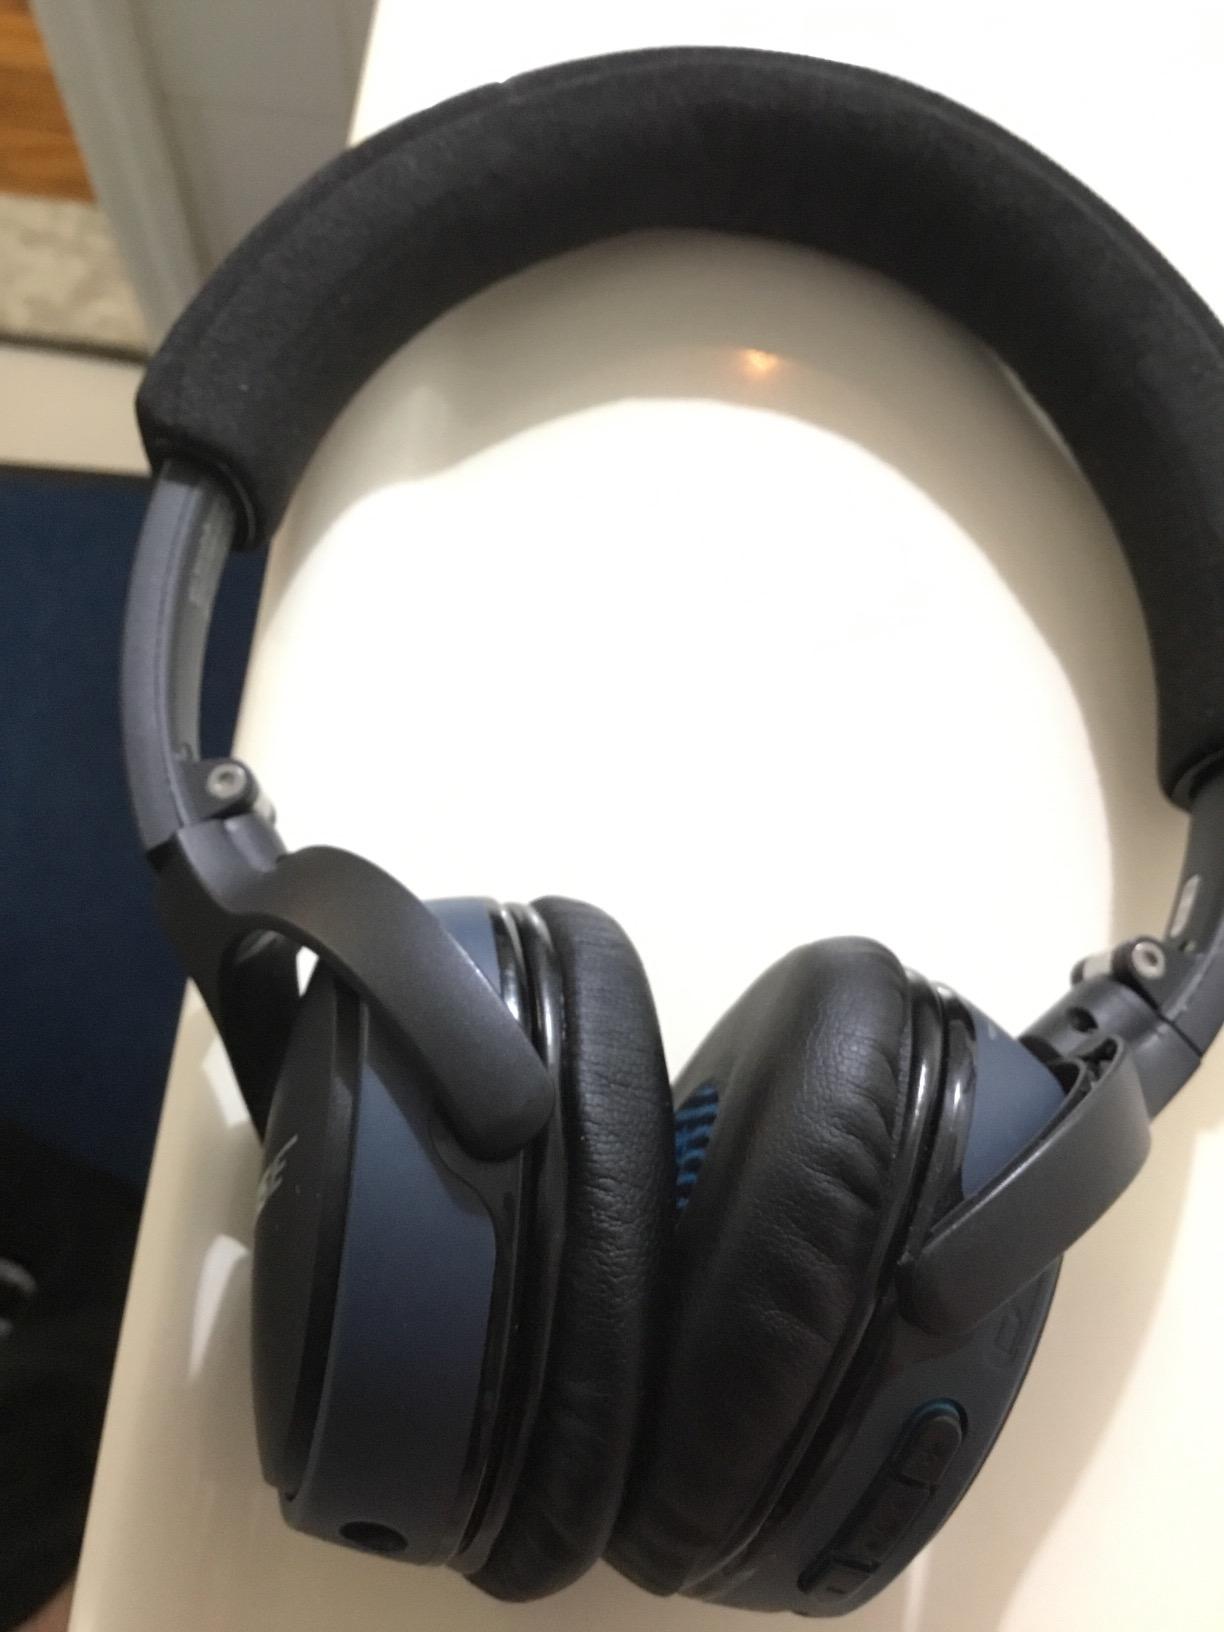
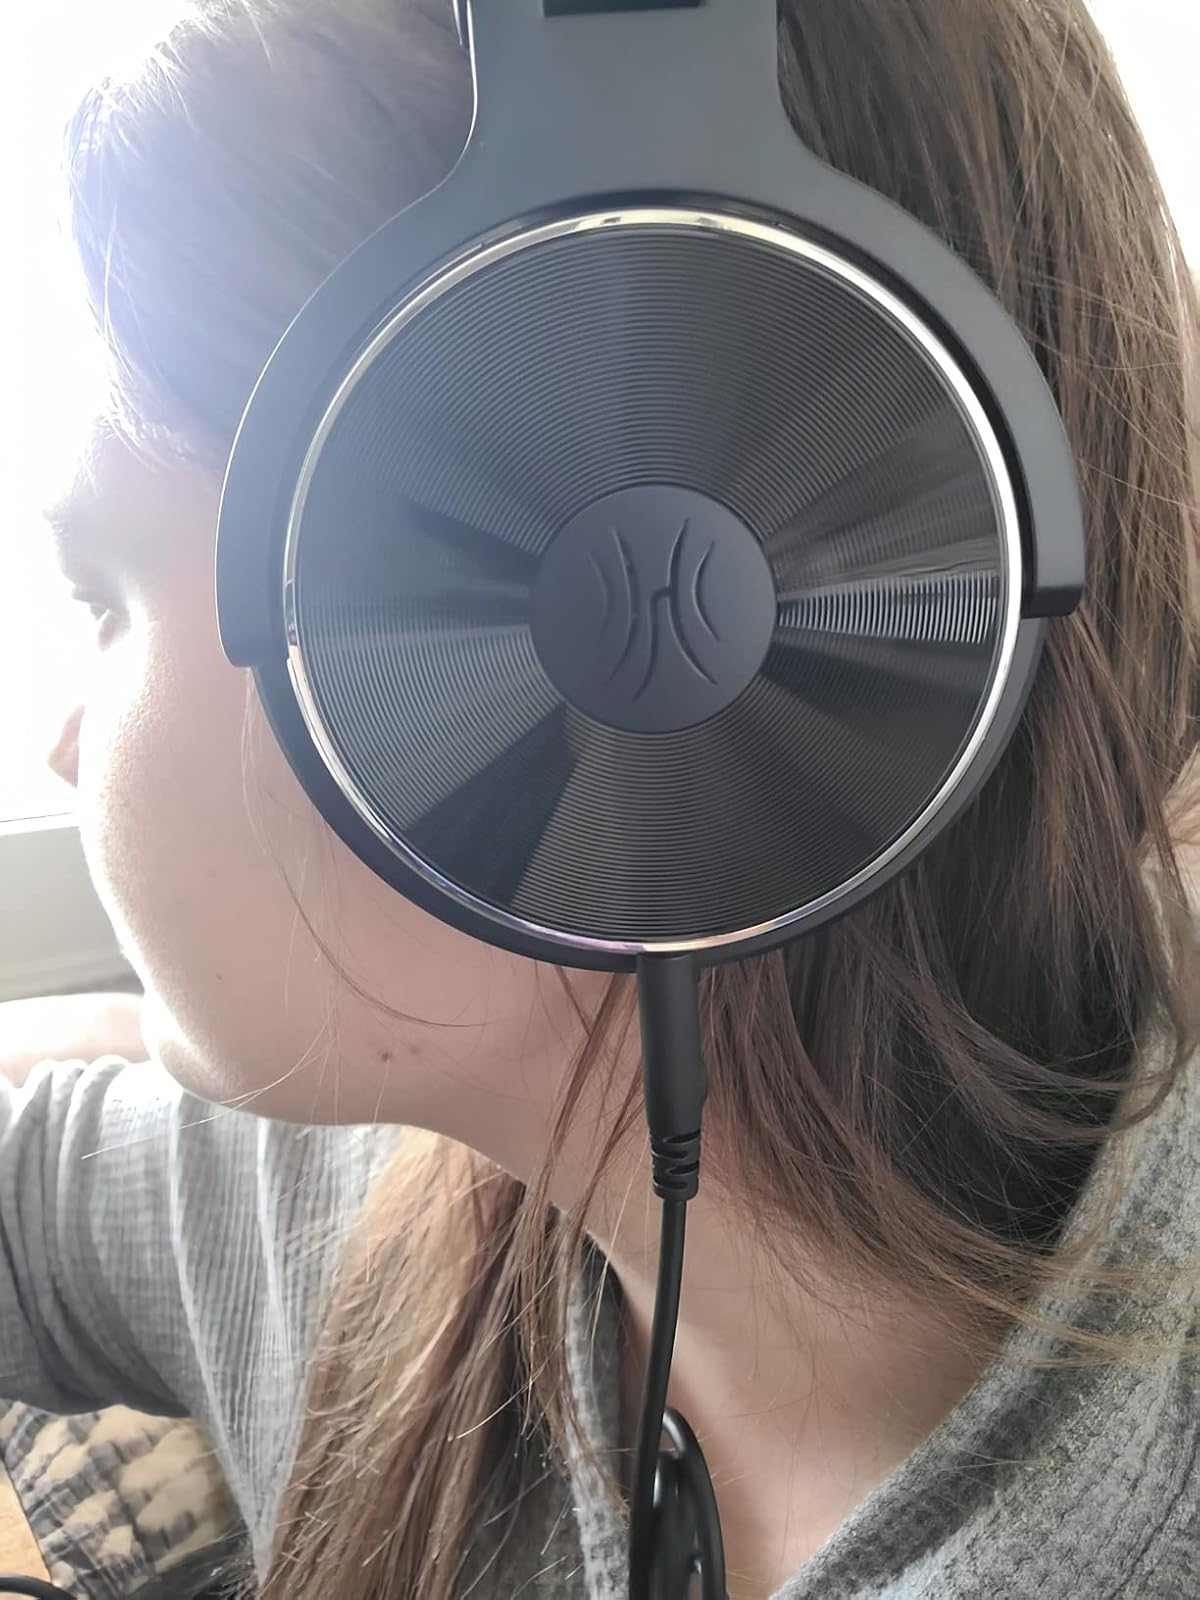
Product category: headphones
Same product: no